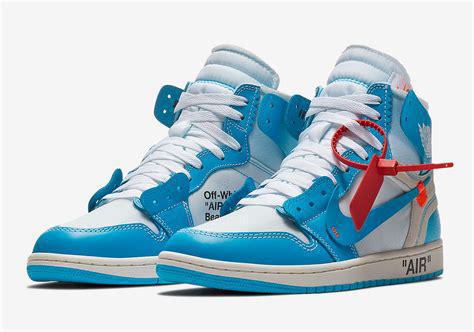
Brand: Nike
Model: Air Jordan 1